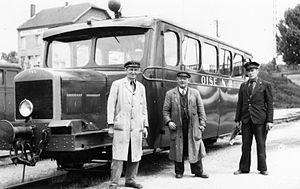
La ligne Estrées-Saint-Denis - Froissy - Crèvecœur-le-Grand est une ancienne ligne de chemin de fer secondaire à voie métrique de 55 km de longueur, située dans l'Oise.
La Société Anonyme des Etablissements Billard & Cie est une entreprise de construction de matériel ferroviaire basée à Tours et spécialisée dans la construction d'autorails légers et de matériels à voie métrique et étroite.